Jocelin of Glasgow

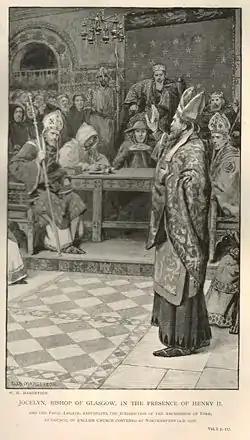
A 19th-century artist's depiction of Jocelin's confrontation with the Archbishop of York in the presence of King Henry II at Northampton

He was soon faced with a political challenge to the independence of his church. The challenge came from the English church, and was not new, but had lain dormant for some decades. The reason it was awakened was that in the summer of 1174 King William had invaded northern England, and on 13 July, having been caught underprotected during a siege at Alnwick, was captured and taken into English custody. The capture was disastrous for the king, leading to a revolt by Gilla Brigte, Lord of Galloway, and to many of William's discontented subjects "ruthlessly" slaying "their English and French neighbours" and perpetrating a "most wretched and widespread persecution of the English both in Scotland and Galloway", that is, of the English and French-speaking settlers William and his predecessors had planted around the castles and towns of his Gaelic-speaking territories in order to increase royal authority. Worse still, and more significantly for Jocelin, in the following year King Henry II of England forced William to sign the Treaty of Falaise, a treaty which made William Henry's vassal specifically for Scotland and sanctioned the subordination of the kingdom's bishoprics to the English church.